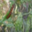
Label: worm